Jacky Godmann

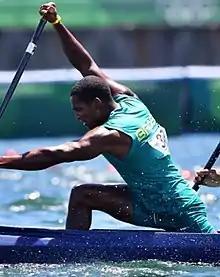
Godmann at the 2020 Summer Olympics

Jacky Jamael Nascimento Godmann (born 14 April 1999) is a Brazilian canoeist. His family has a tradition in the sport, with uncle Vilson Nascimento winning a two medals in the 2007 Pan American Games, and his aunt Valdenice do Nascimento getting a bronze medal in the 2015 edition. He competed in the men's C-2 1000 metres event at the 2020 Summer Olympics alongside Isaquias Queiroz as a replacement for Queiroz's usual partner Erlon Silva, finishing in fourth place. In the same C-1 1000 meters race that Queiroz got the gold medal, Godmann went to the quarterfinals.